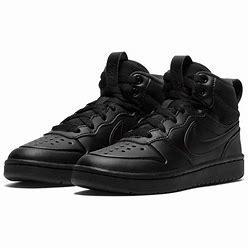
Brand: Nike
Model: Court Borough Mid 2